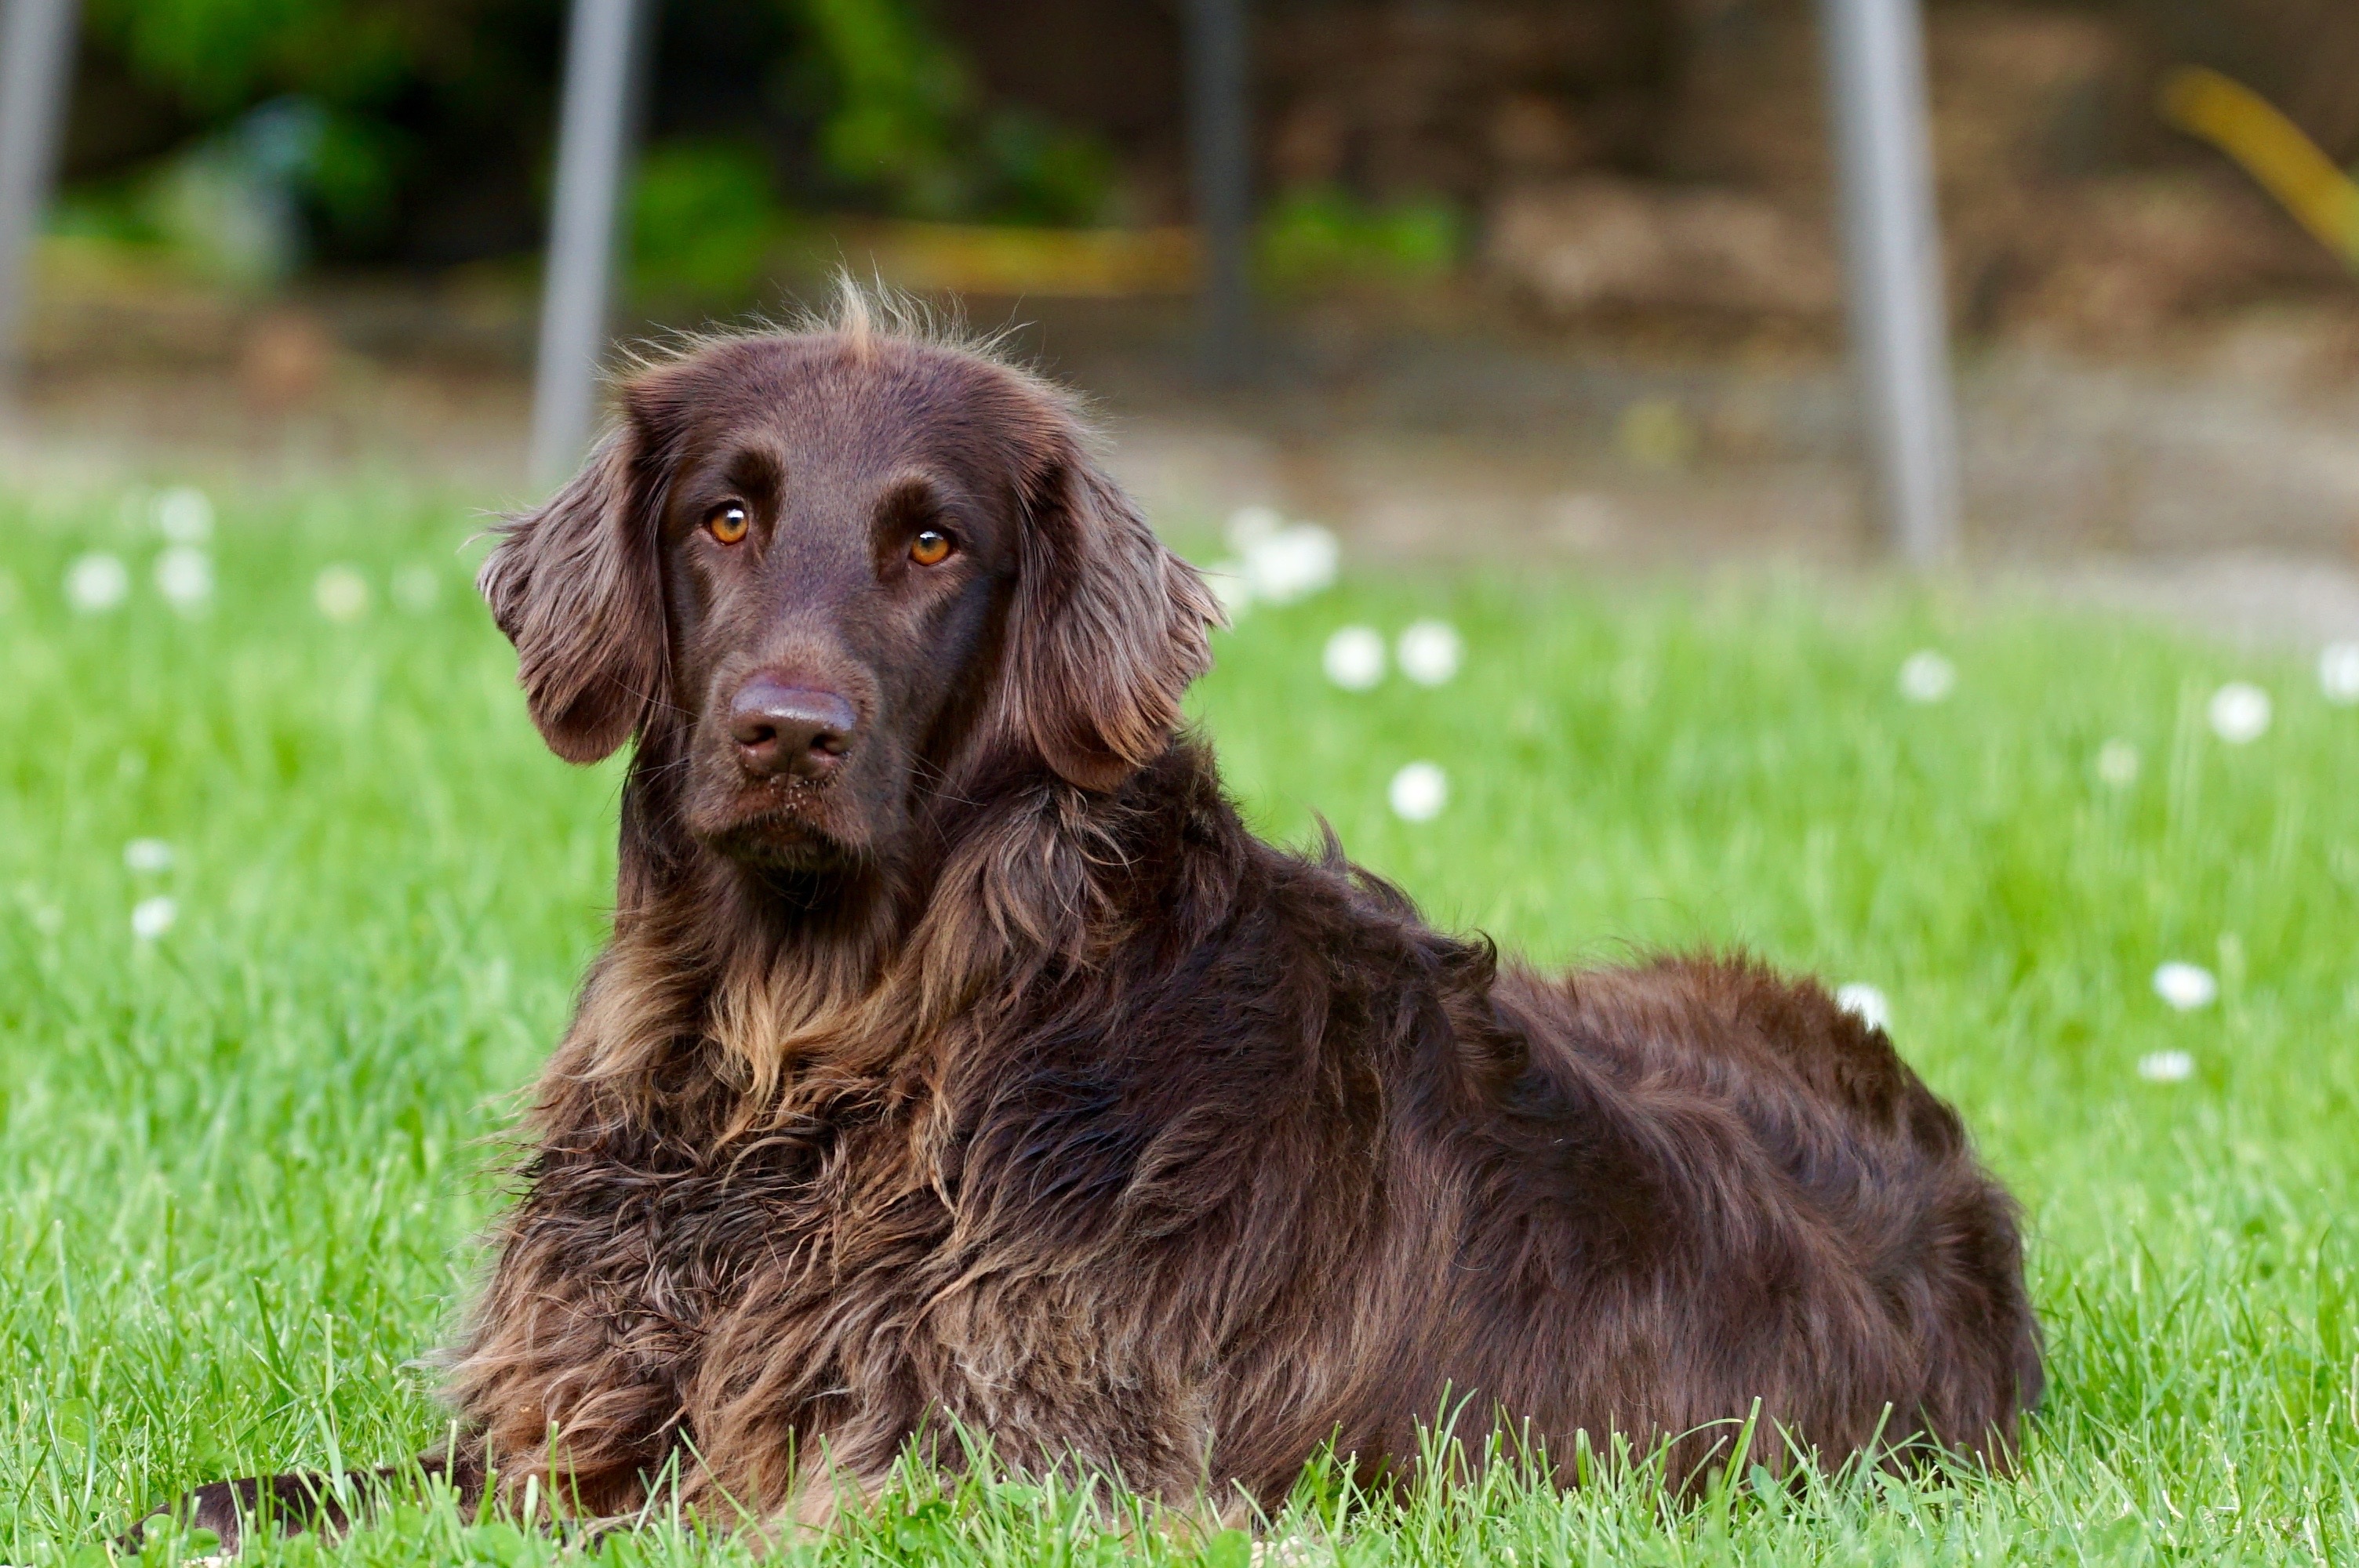
dog, animal, pet, mammal, vertebrate, dog breed, retriever, german longhaired pointer, flat coated retriever, small m nsterl nder, dog like mammal, carnivoran, large m nsterl nder, boykin spaniel, field spaniel, german spaniel, blue picardy spaniel, german wirehaired pointer, picardy spaniel